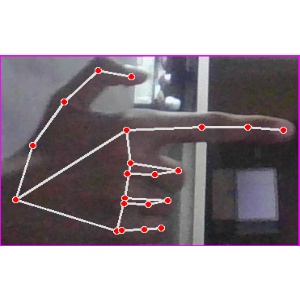
अक्षर: ब